Fenway-Boylston Street District

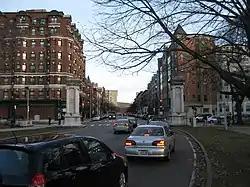
Beginning of Westland Avenue at the intersection of Hemenway Street and Fenway.

The Fenway-Boylston Street District is a historic district encompassing a series of predominantly residential buildings lining The Fenway in the Fenway–Kenmore of Boston, Massachusetts. Developed beginning in the 1890s, the area is emblematic of Boston's upper-class residential development of the period, with architect-designed houses built for some of the city's leading families. The district was listed on the National Register of Historic Places in 1984.